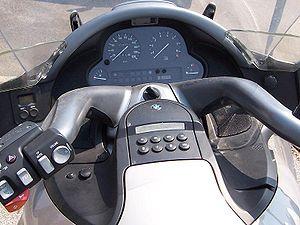
La K 1200 LT est un modèle de moto du constructeur allemand BMW.